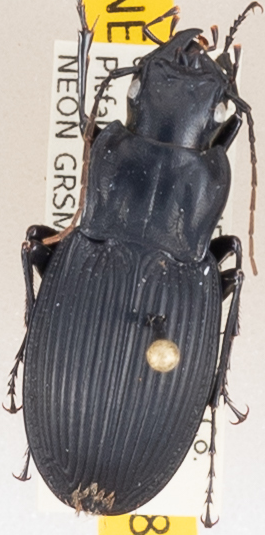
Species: Dicaelus teter
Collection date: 2019-07-09
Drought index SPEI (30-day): -0.24
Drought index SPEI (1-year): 2.09
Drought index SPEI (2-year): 2.09